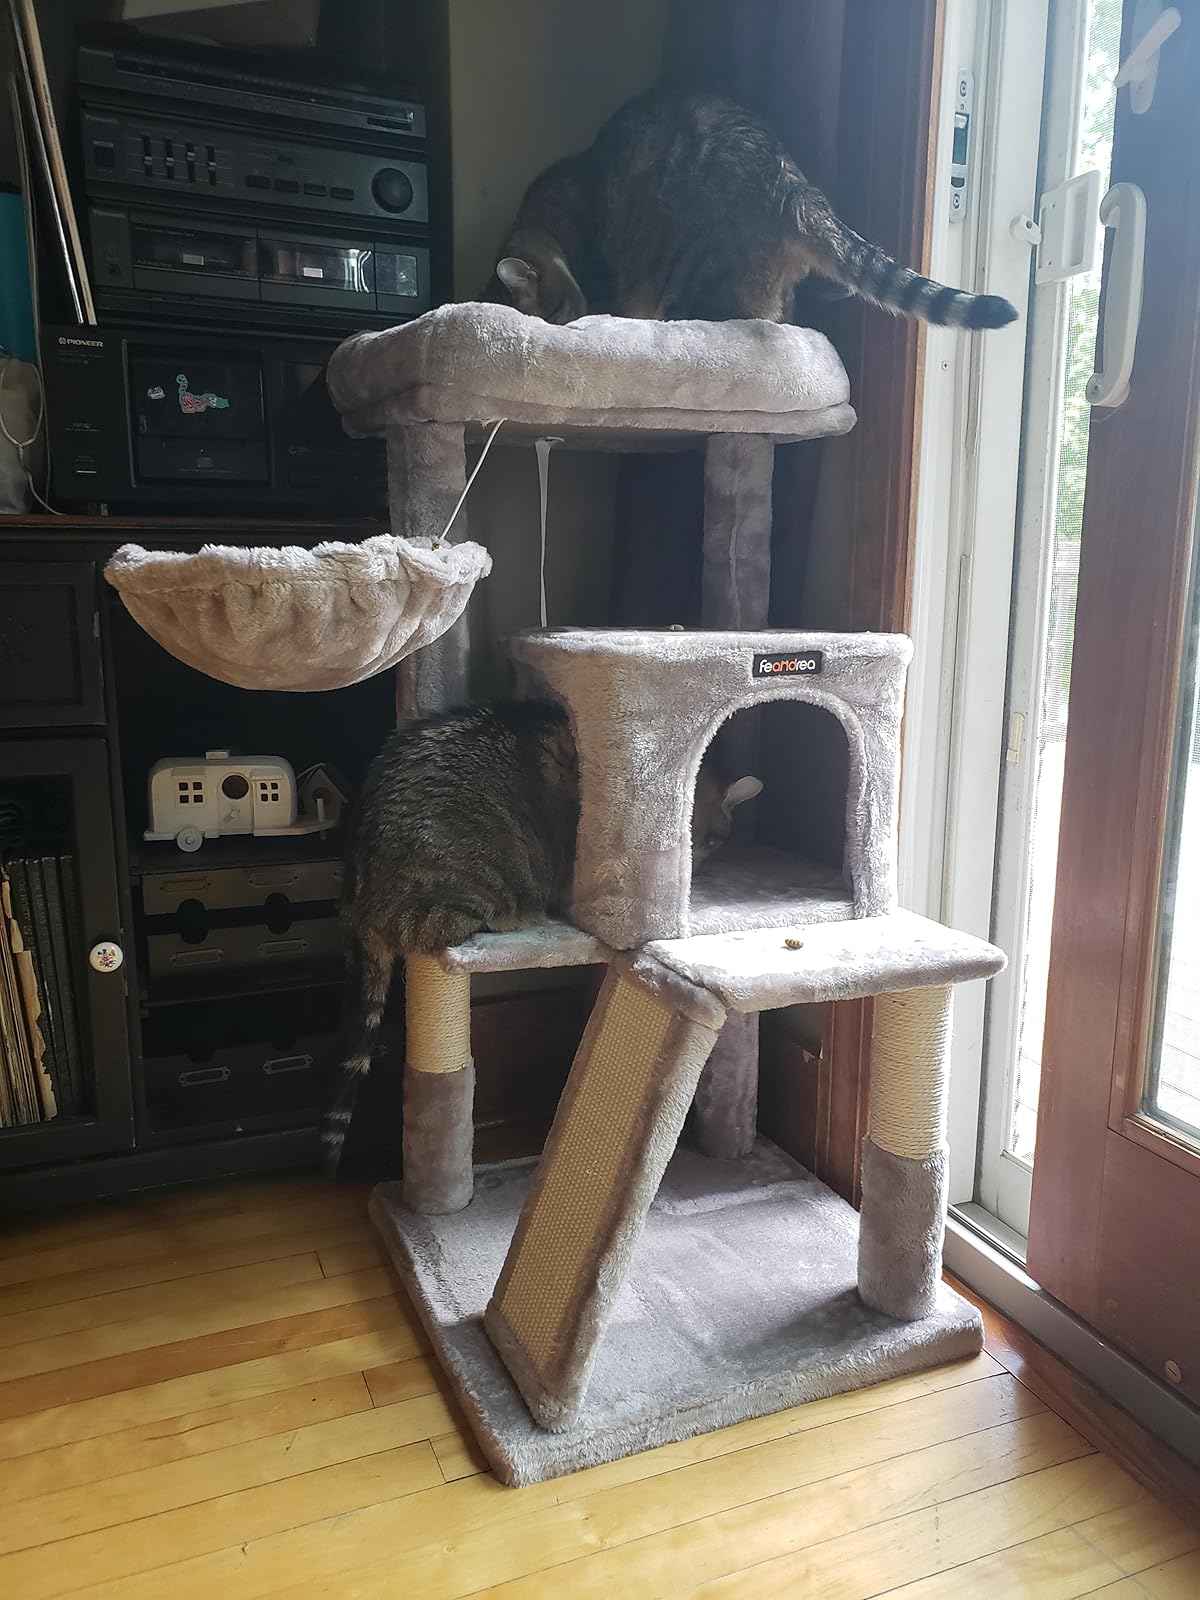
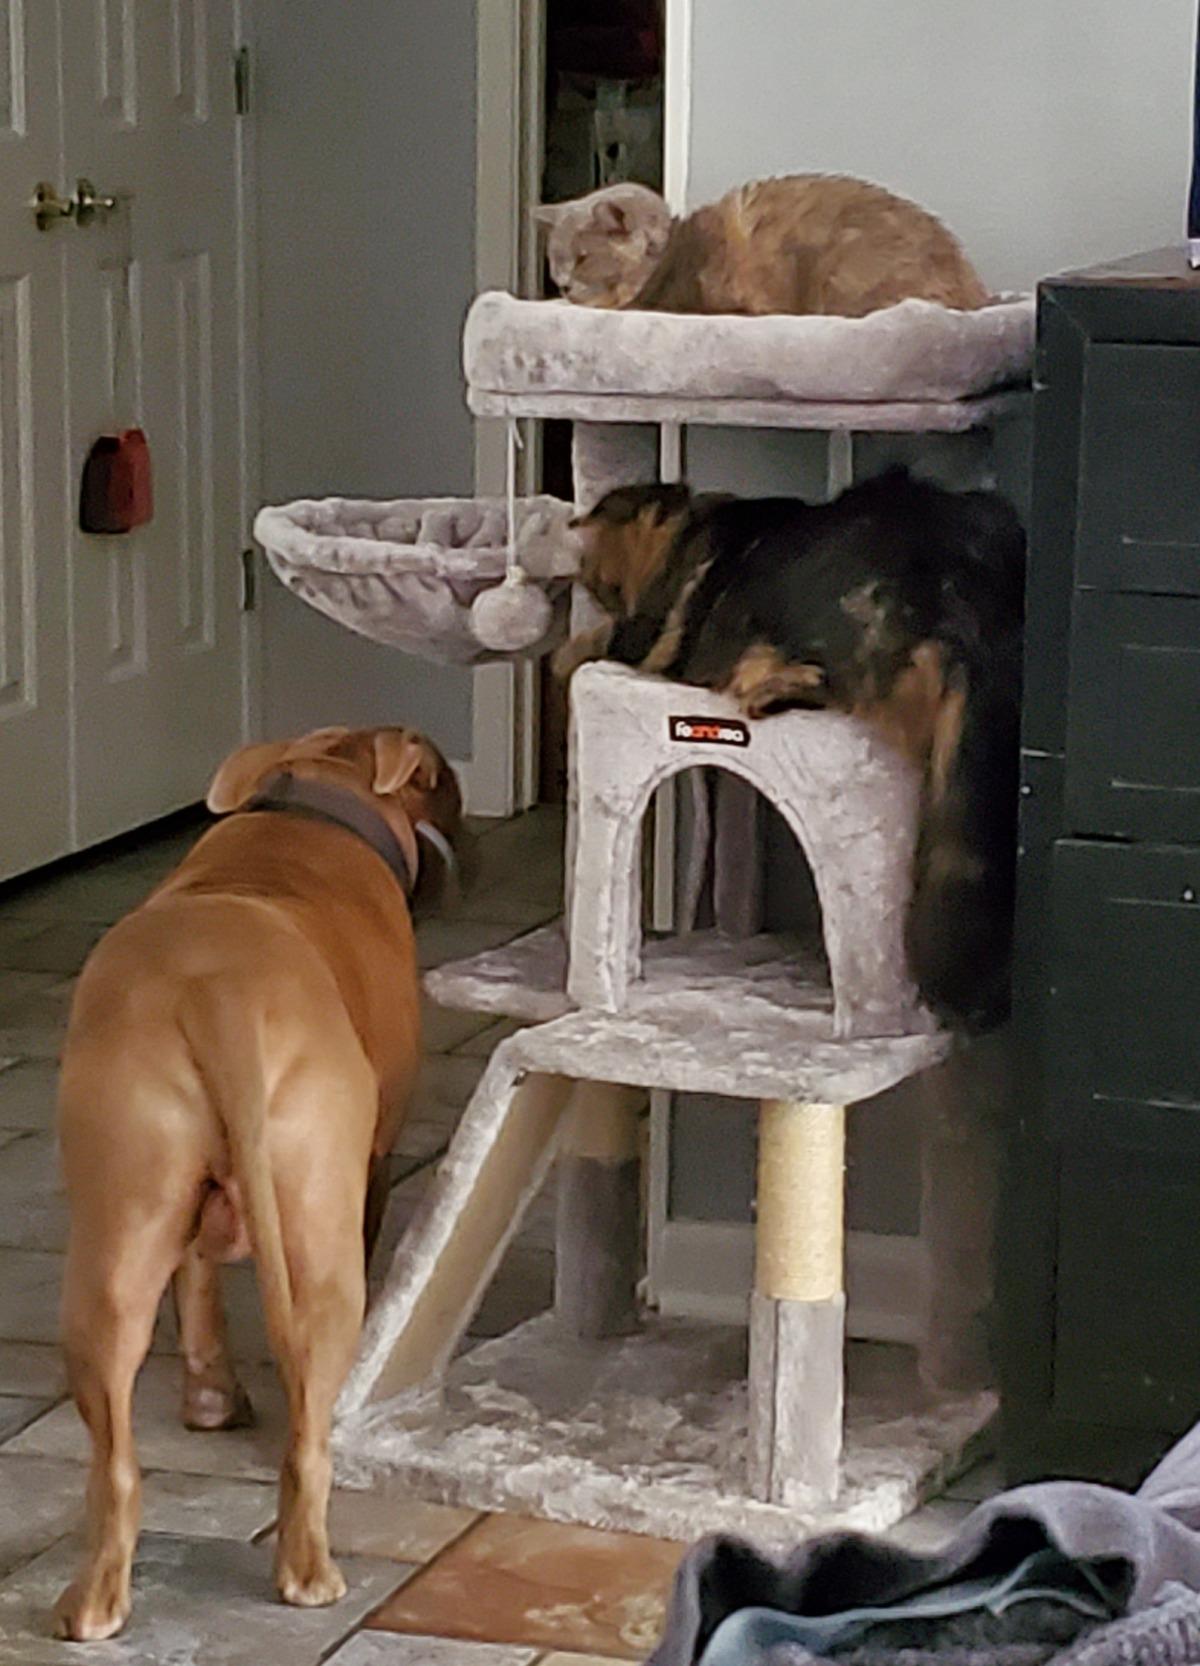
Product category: items_cat tree
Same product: yes